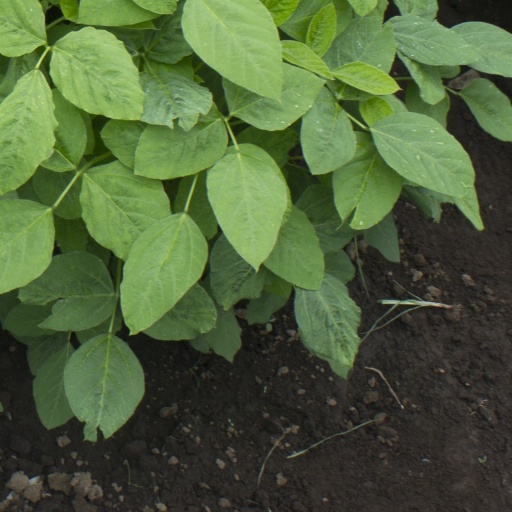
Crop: soybean